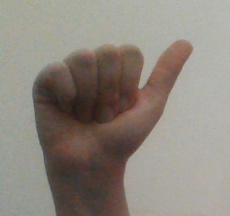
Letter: dhad